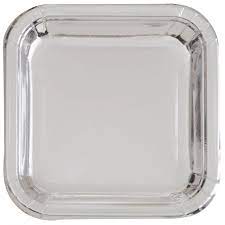
Label: metal